Gloria Amon Nikoi

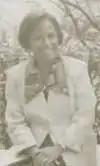

Gloria Adwoa Amon Nikoi, née Addae (6 June 1927 – 10 November 2010) was a Ghanaian diplomat who served as the Foreign Minister in 1979 under the Armed Forces Revolutionary Council (AFRC) government. She was the first Ghanaian woman to hold this position.